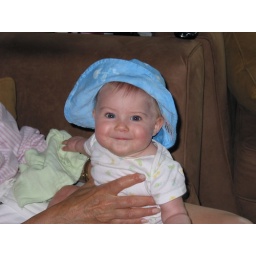
June 18, 2006 - Rebecca looking especially cute in her blue hat.